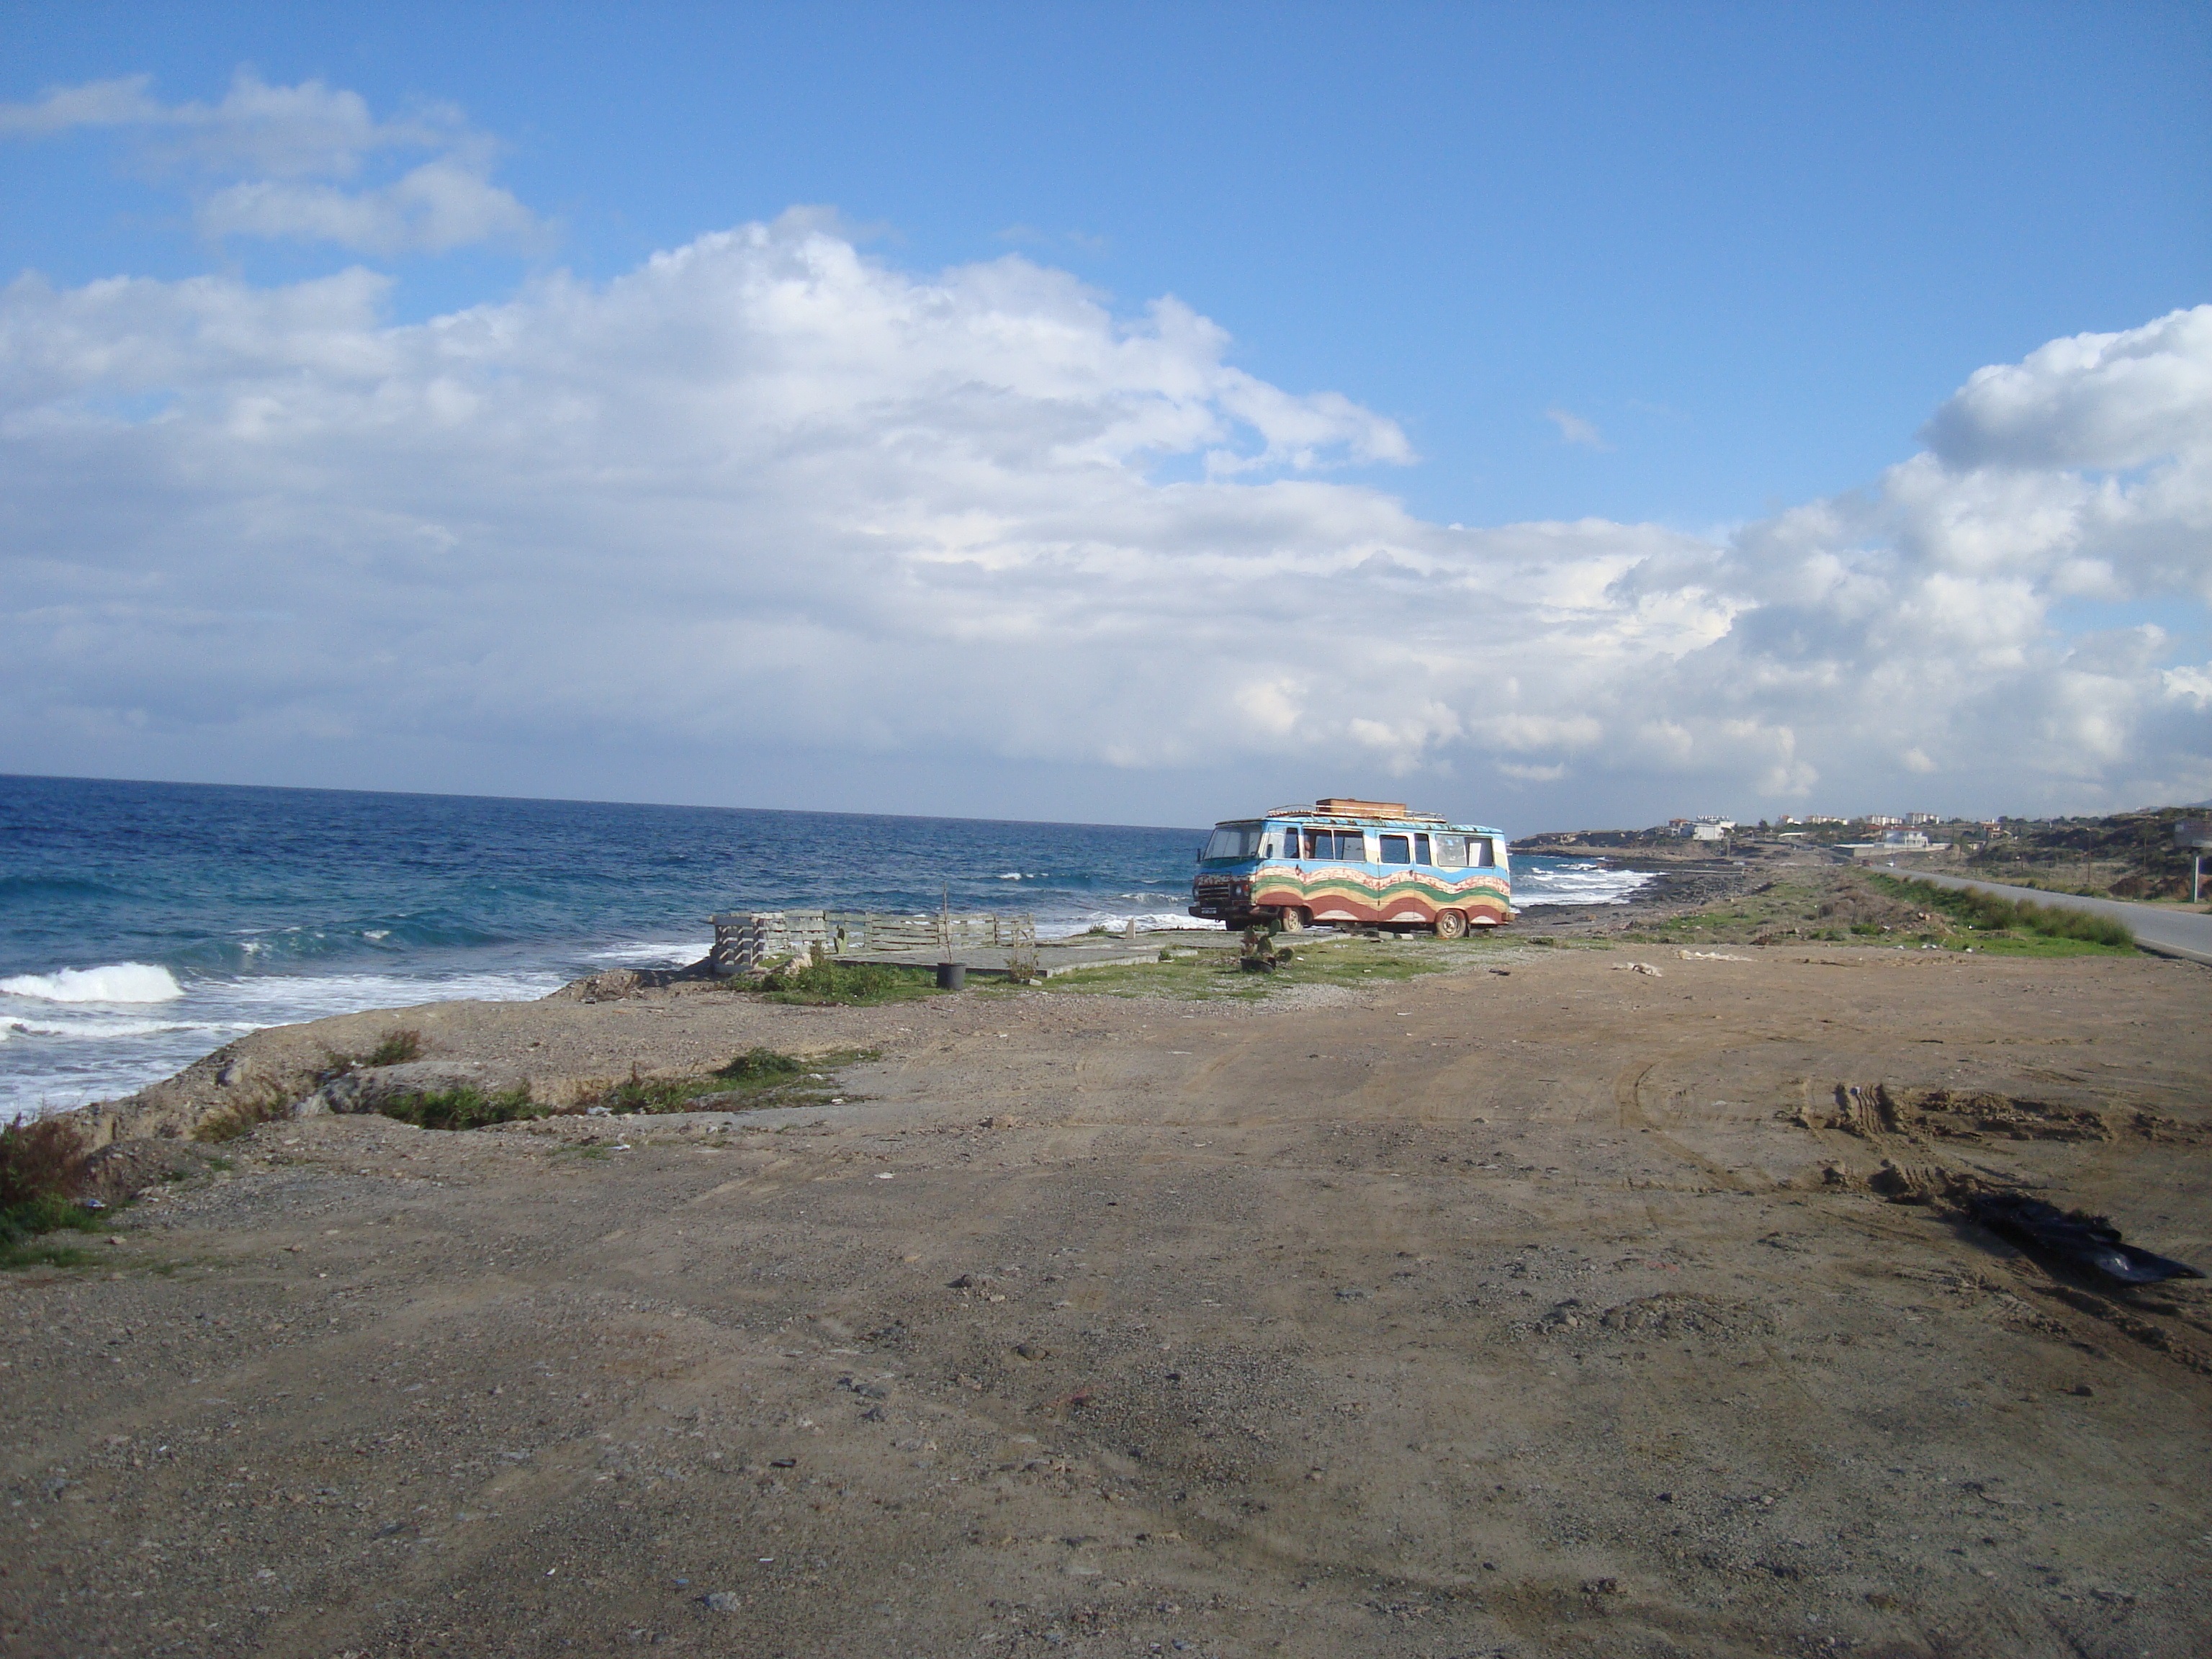
beach, sea, coast, sand, ocean, shore, van, vacation, bay, terrain, body of water, cape, by the sea